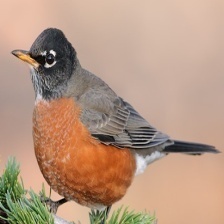
Species: AMERICAN ROBIN
Scientific name: TURDUS MIGRATORIUS
ImageNet parent category: robin